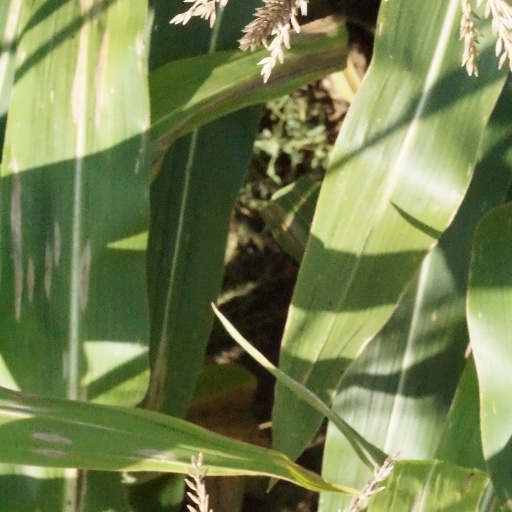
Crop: maize; corn